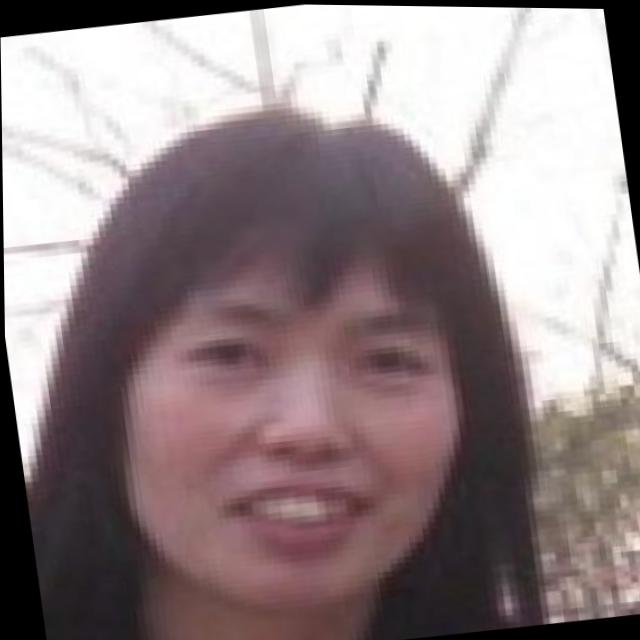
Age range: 21-44